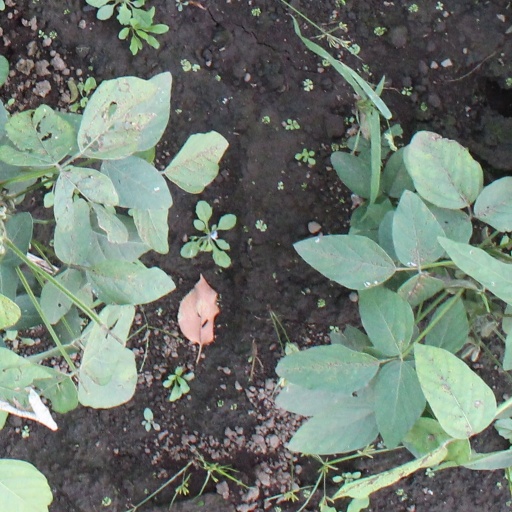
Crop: soybean